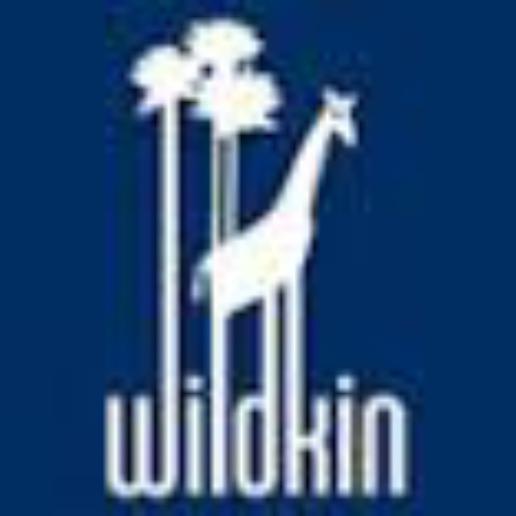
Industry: Necessities